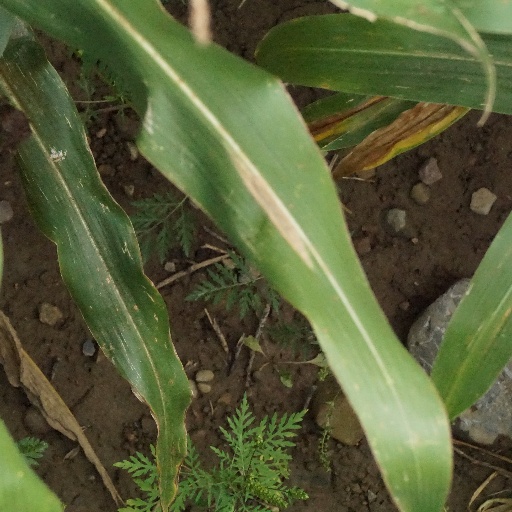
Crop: maize; corn